Abkhaz language

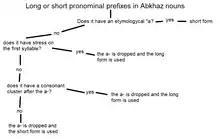
Pronominal prefixes in Abkhaz

These are possessive prefixes which express grammatical person and noun class. They come in two forms, the full and short ones. The full ones contain the vowels inside the parenthesis, whereas the short ones do not.